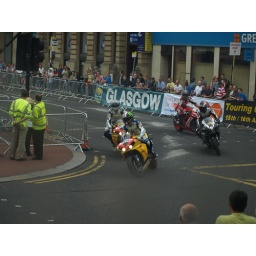
taken from our table in the count house